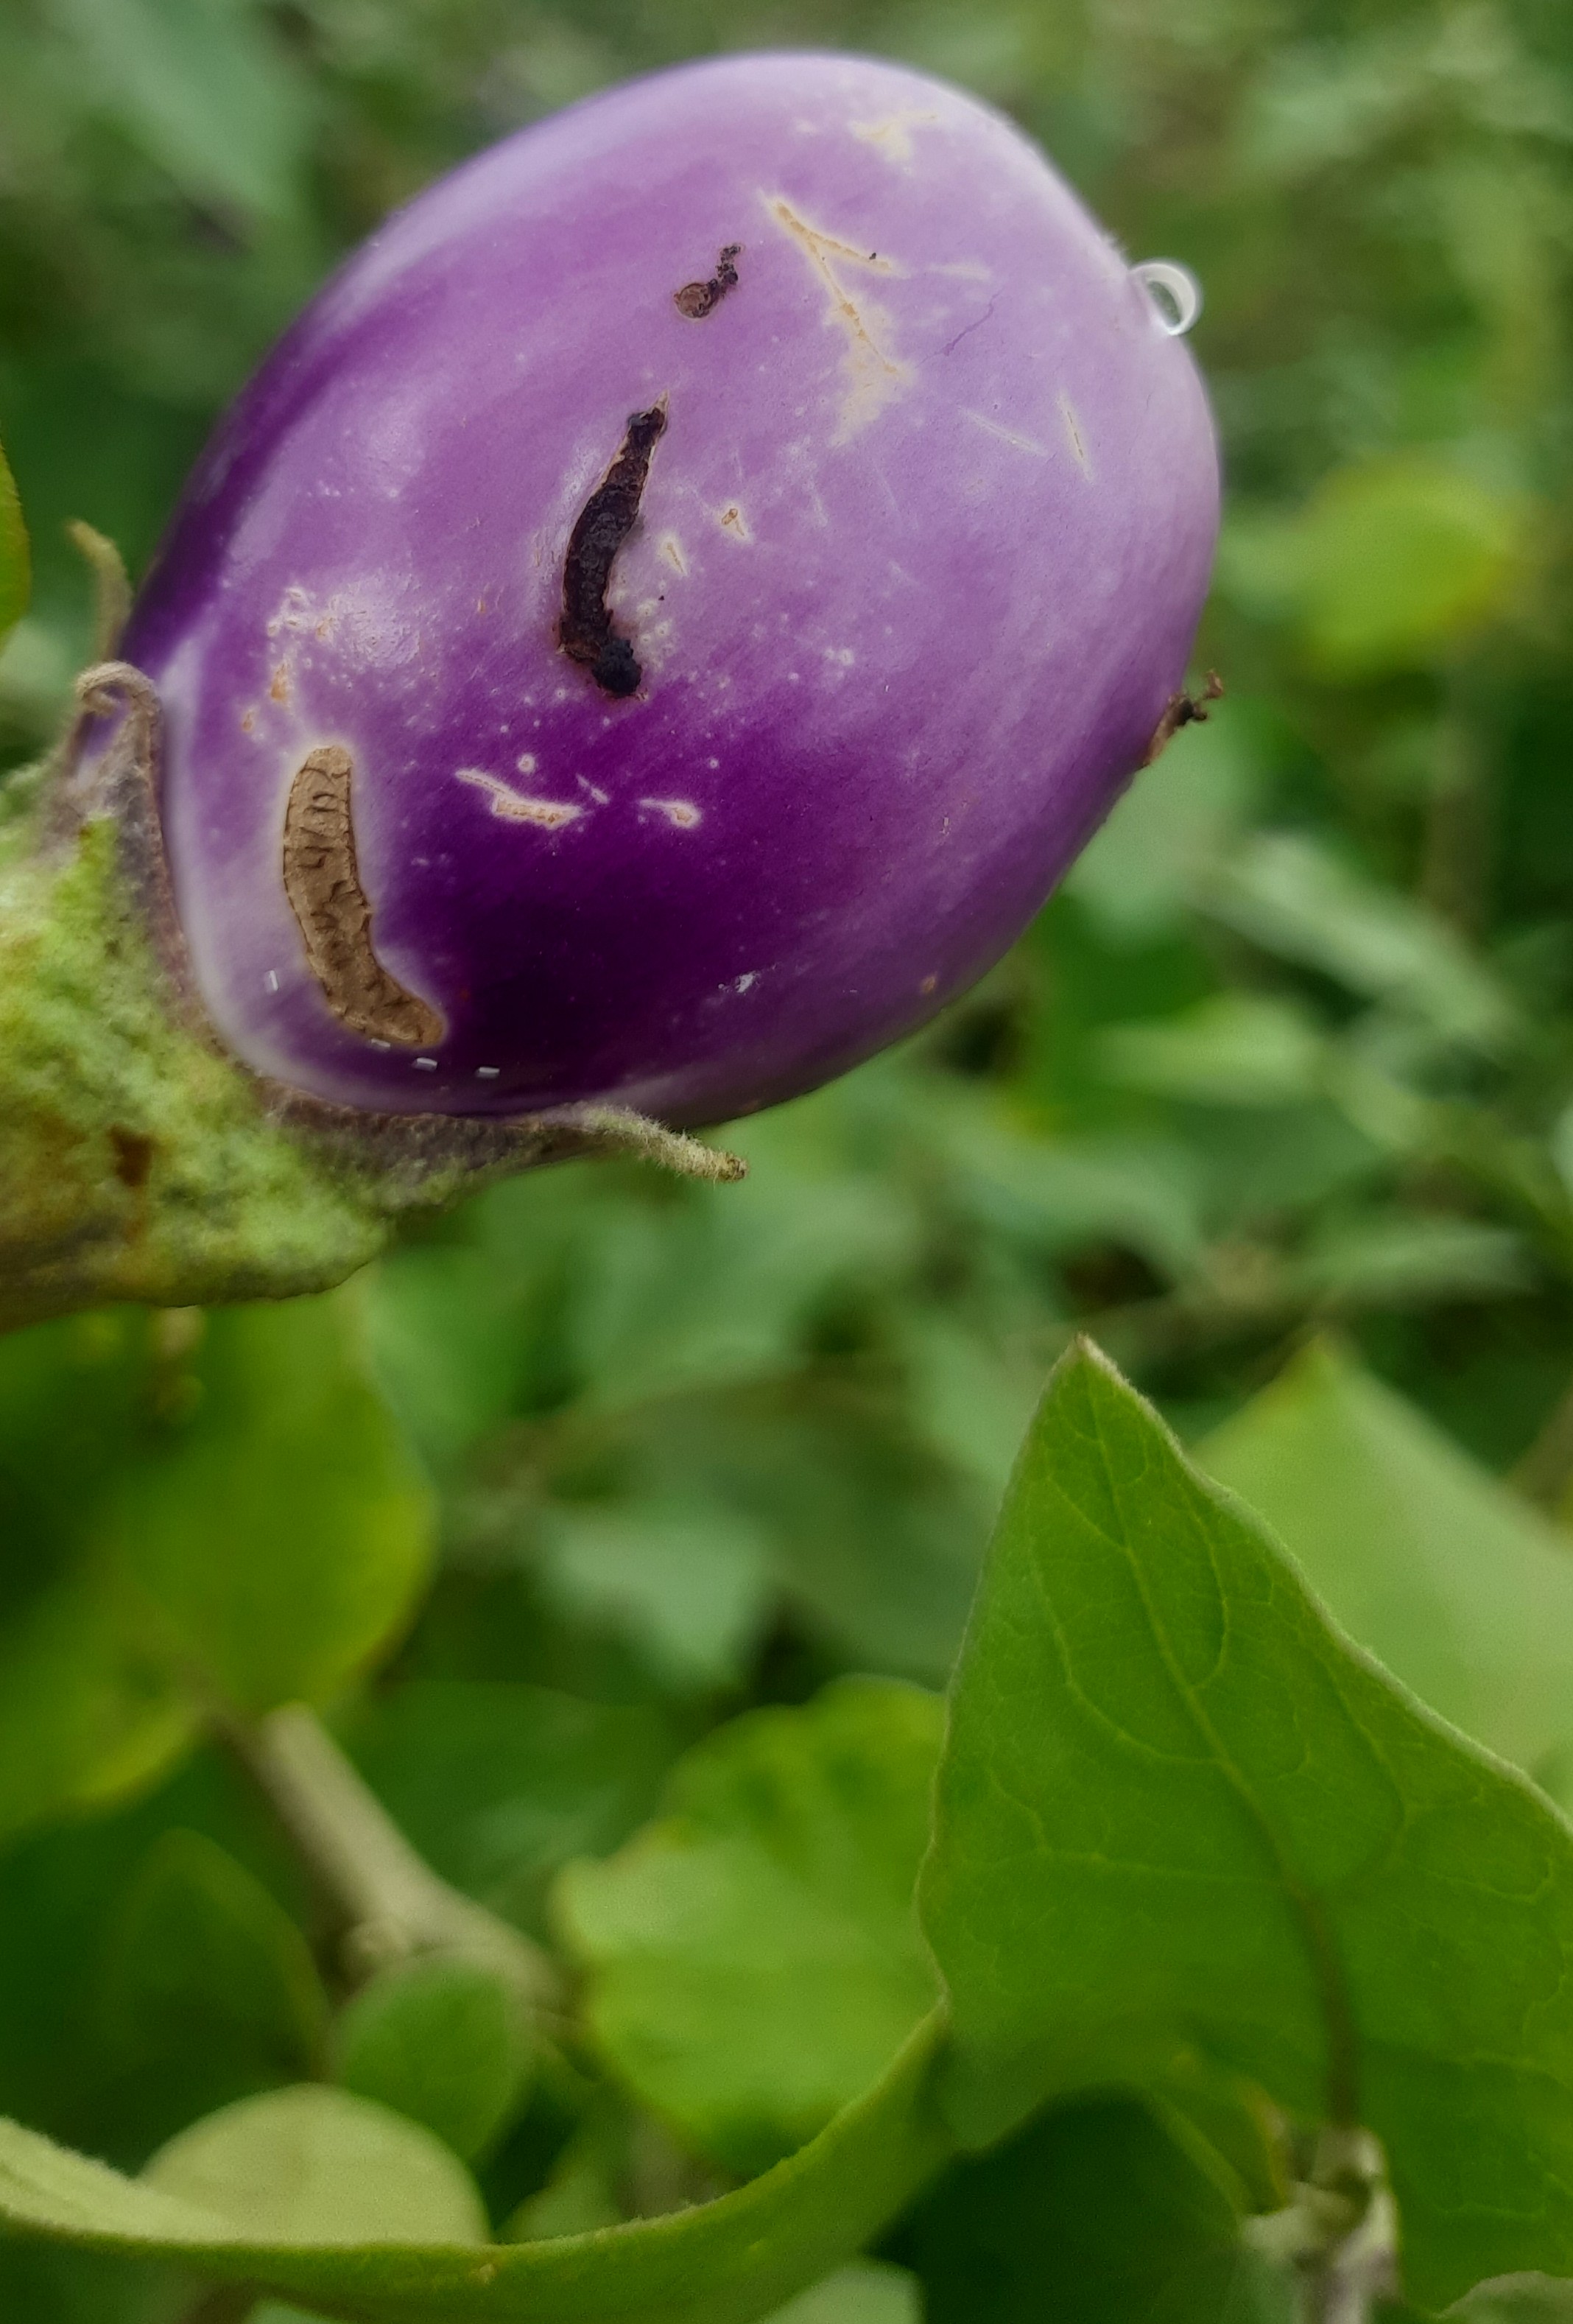
Label: Shoot and Fruit Borer